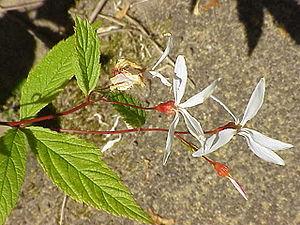
Gillenia est un genre comprenant deux espèces de plantes herbacées vivaces de la famille des Rosacées.